Schraplau

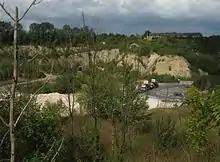
Limestone quarry

Most residents are not employed in Schraplau itself. Notable employers and important service businesses in the town are the "Kalkwerk" (lime work plant) and the "Trink- und Abwasserzweckverband" (water works). There is also a bakery, a drug store, and a public house.